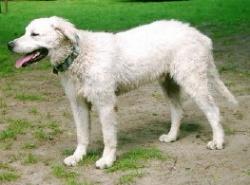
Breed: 223-n000067-kuvasz